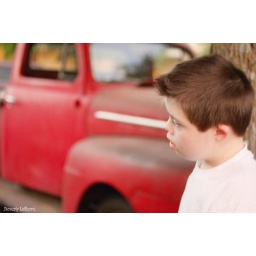
found this old red truck the other night at a concert in the park.